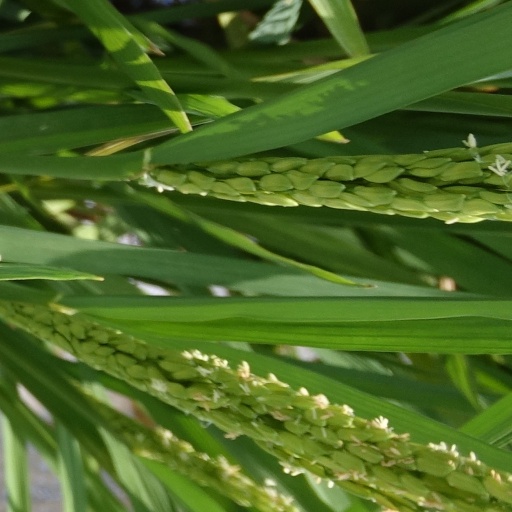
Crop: rice